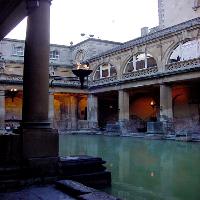
Weather: cloudy or overcast